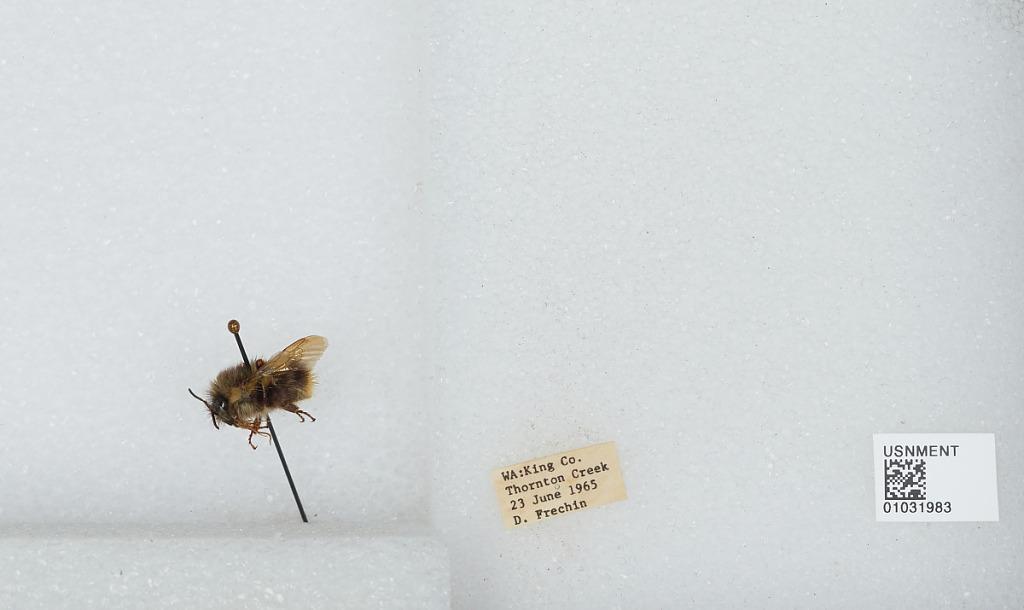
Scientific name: Bombus (Pyrobombus) mixtus Cresson
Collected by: D. Frechin
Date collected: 1965-6-23
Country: United States
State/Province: Washington
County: King
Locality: Thornton Creek
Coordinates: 47.7031, -122.309